St. Patrick's Chapel, Glastonbury

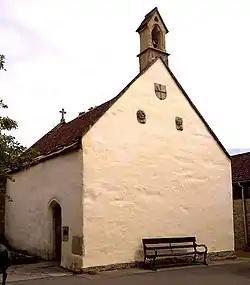

St. Patrick's Chapel in Glastonbury, Somerset, England, is housed within the grounds of Glastonbury Abbey, and was completed in 1517. It is a site of pilgrimage and dedicated to Saint Patrick due to it being close to a possible site of his burial. It sits within the scheduled Ancient Monument area and is a Grade II listed building. The Stained Glass and wall painting are the results of a renovation. Saint Patrick is depicted twice within the chapel, once within the stained glass behind the altar which shows him in his traditional green robe standing above a snake and another on the wall which depicts him with a wolfhound. Weekly services are still held within the Chapel and it 'has been witness to 500 years of Christian worship.'